Kevin Nadal

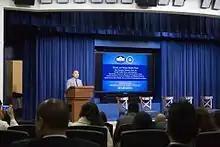
Dr. Kevin Nadal speaking at the White House Filipino American History Month Celebration in 2016

From 2014 to 2017, Nadal was appointed as the executive director of CLAGS: the Center for LGBTQ Studies (formerly known as Center for Lesbian and Gay Studies). In the organization, Nadal also co-founded the Division on Filipino Americans. Nadal is a national trustee of the Filipino American National Historical Society.